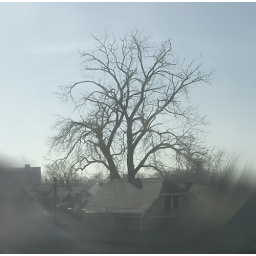
a tree standing out over a field of houses